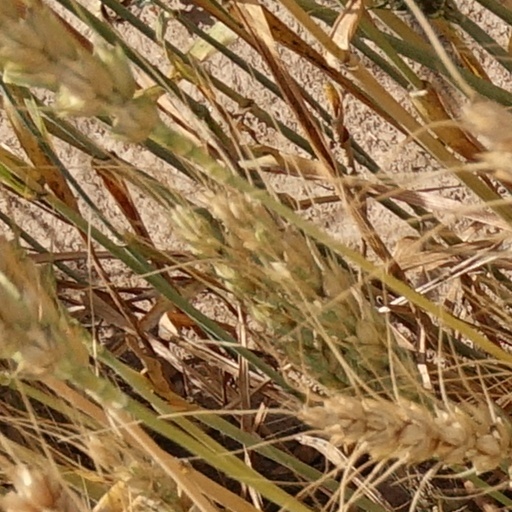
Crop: wheat